Plasmodiocarp

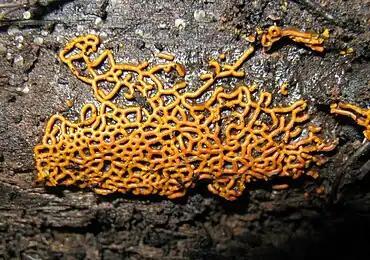
Plasmodiocarp of "Hemitrichia serpula"

A plasmodiocarp is a special form of fruit bodies of slime moulds. It is produced if the plasmodium concentrates during the fructification and pull back into the venetion of the plasmodium, from which the fruit body is created. The fruit body traces the process of the venetion, whereby the structure of its subsurface becomes plainly strand-shaped, branched, net or ring-shaped. The production of plasmodiocarps can be generic, or can be also caused by the deranged development of sporocarps or aethalia.